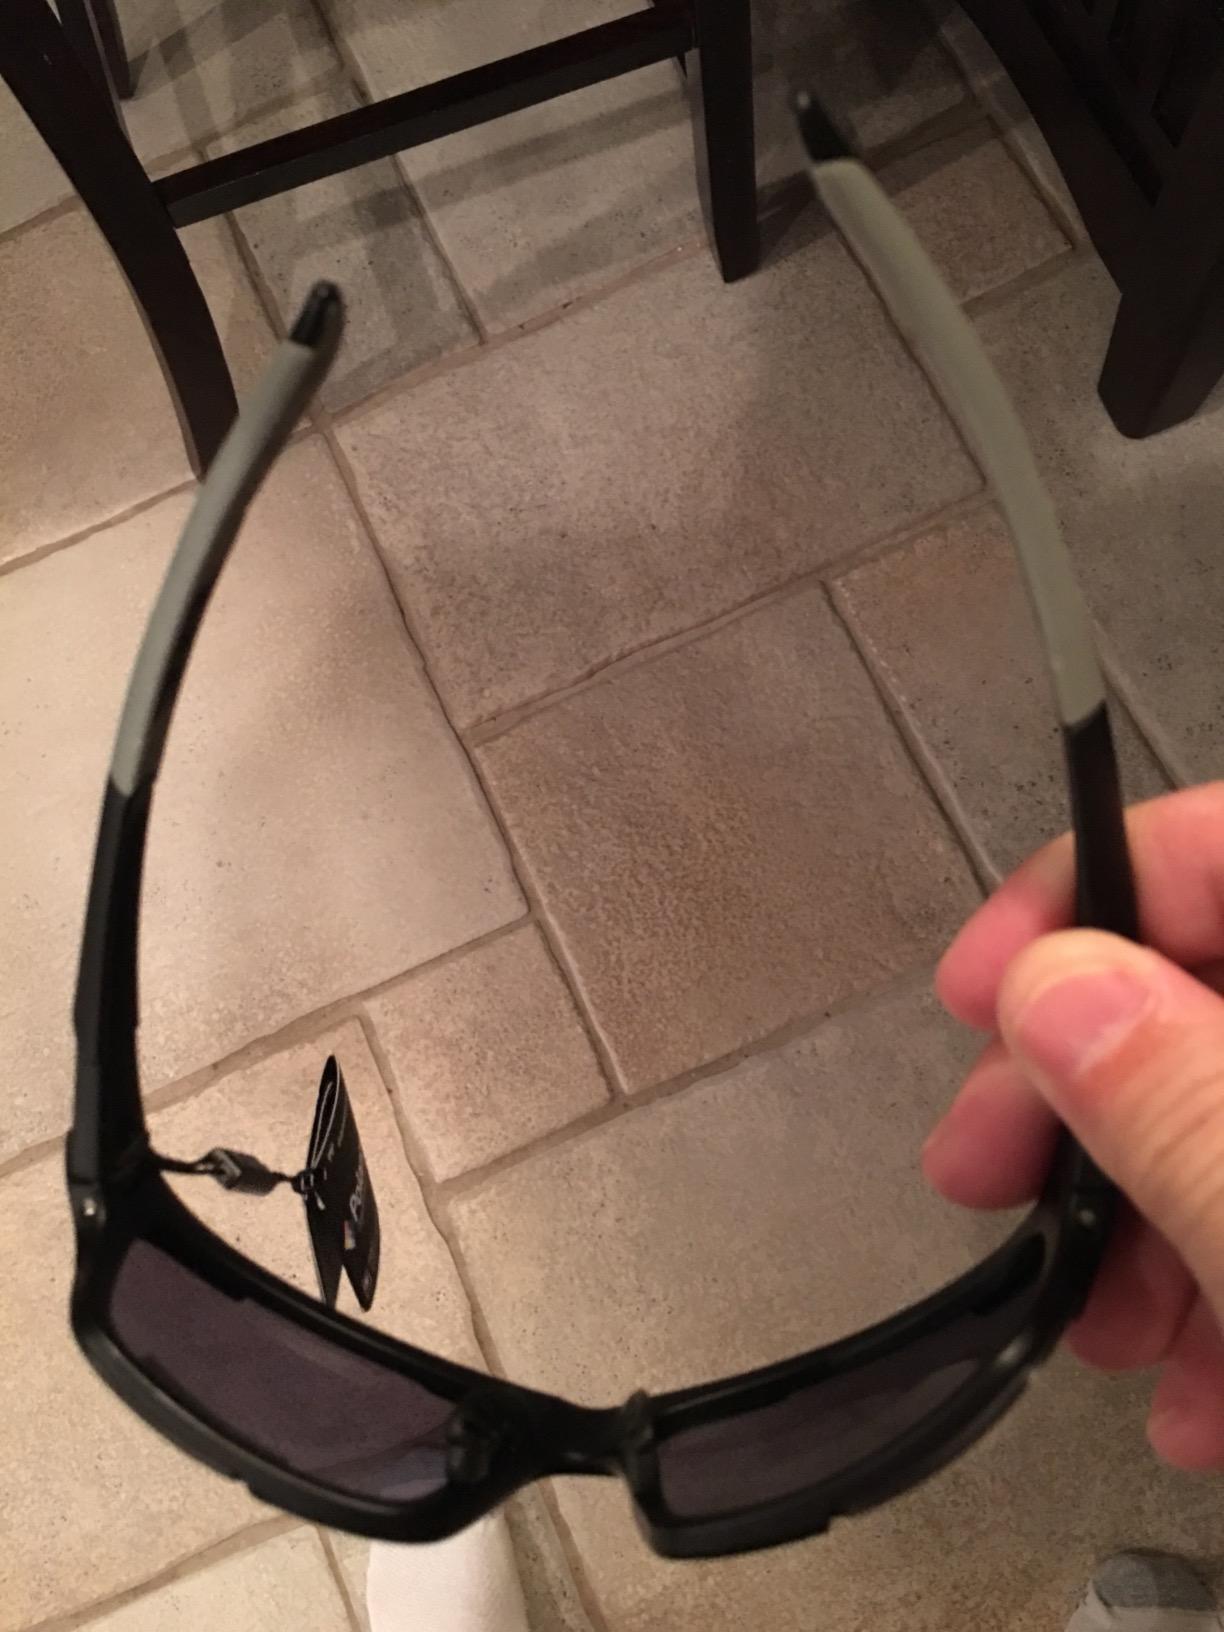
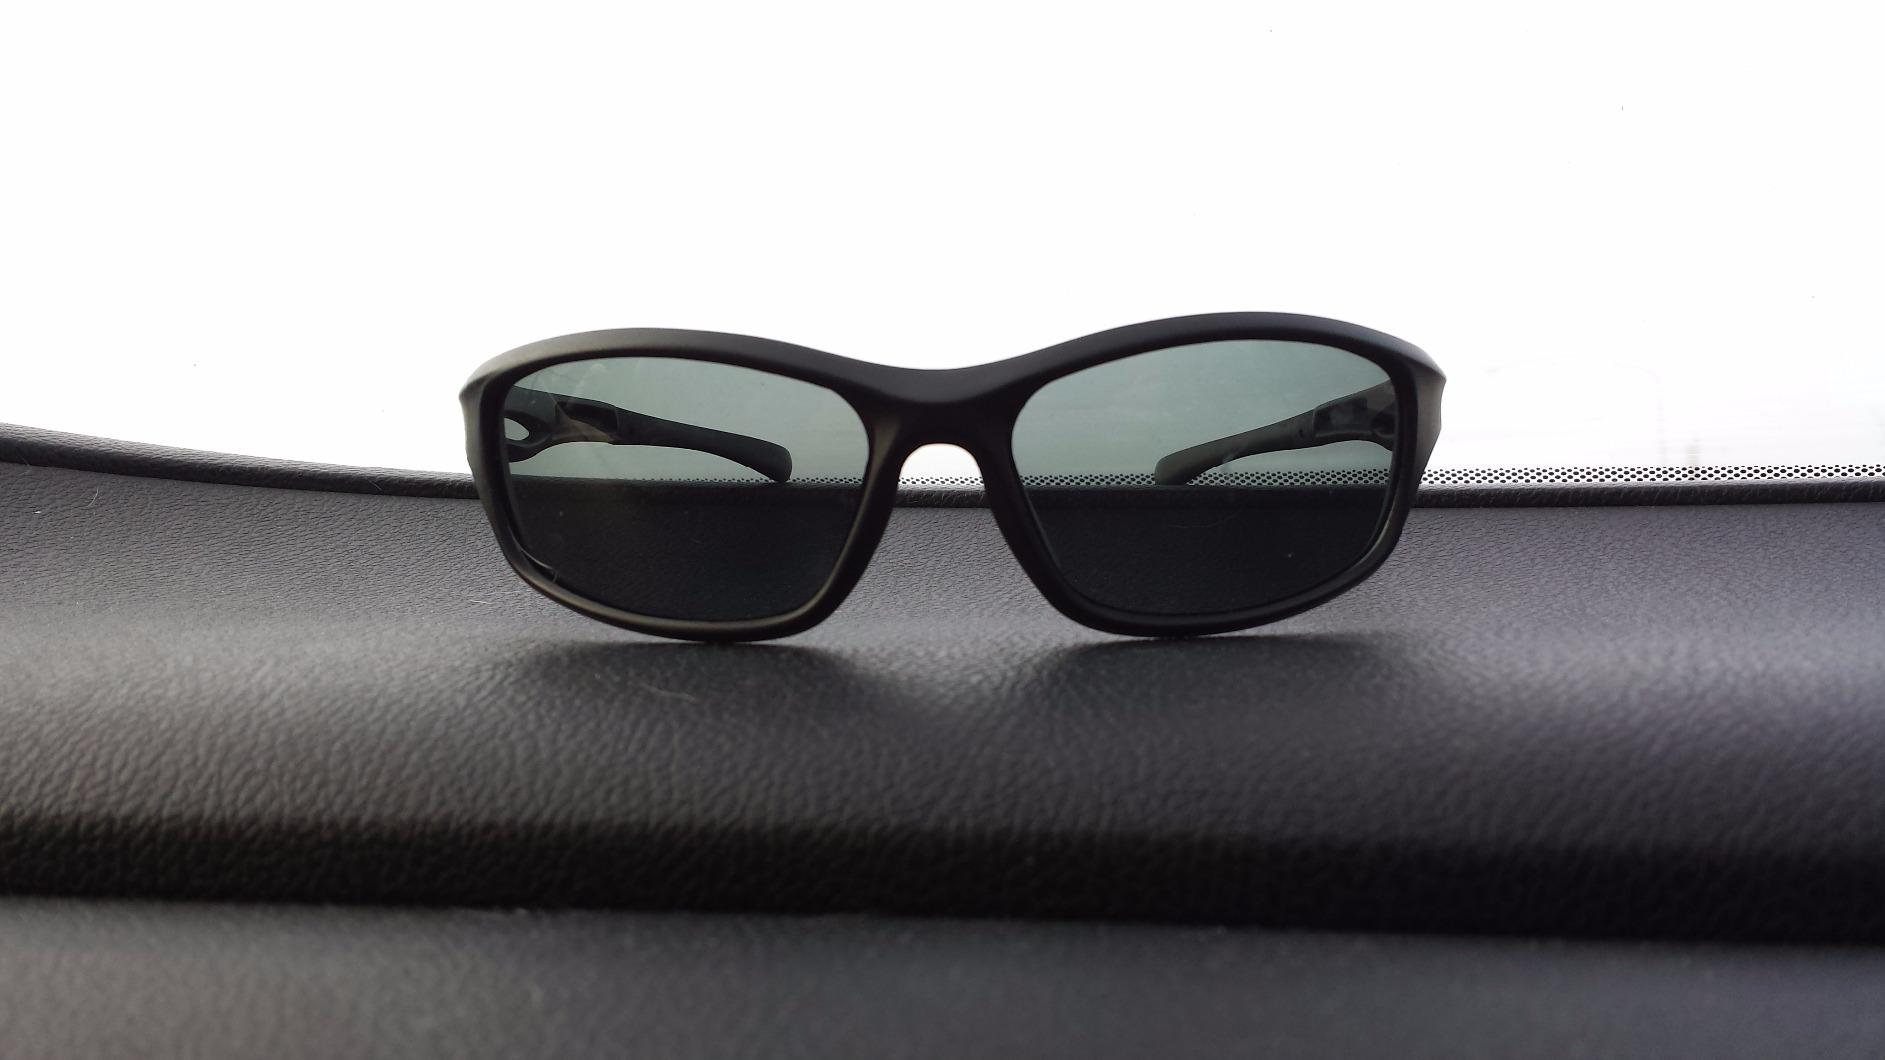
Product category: accessories_sunglasses
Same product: no